Answer in natural language. How many Chairs are visible in the scene? Choose between the following options: 3, 2, 5, 4 or 6
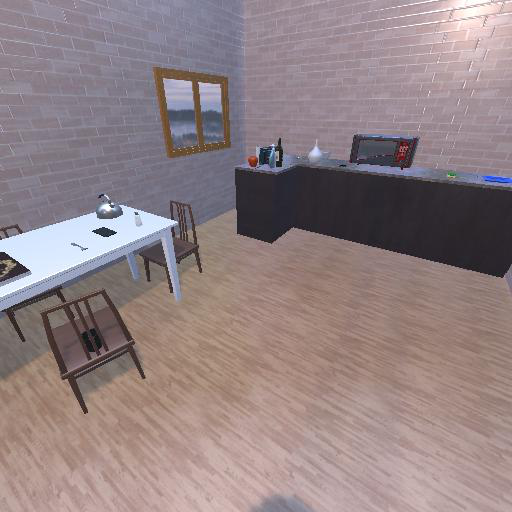
<answer>3</answer>